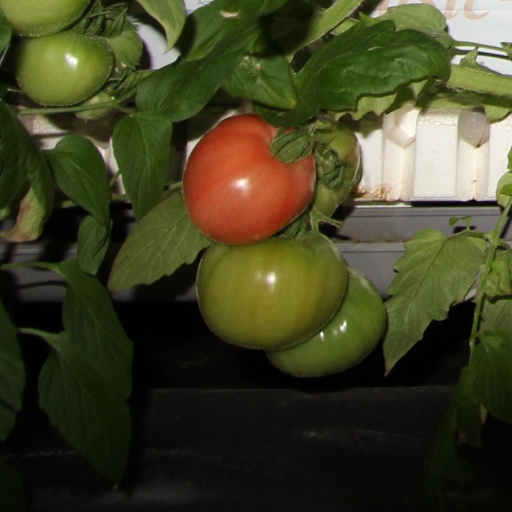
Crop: tomato